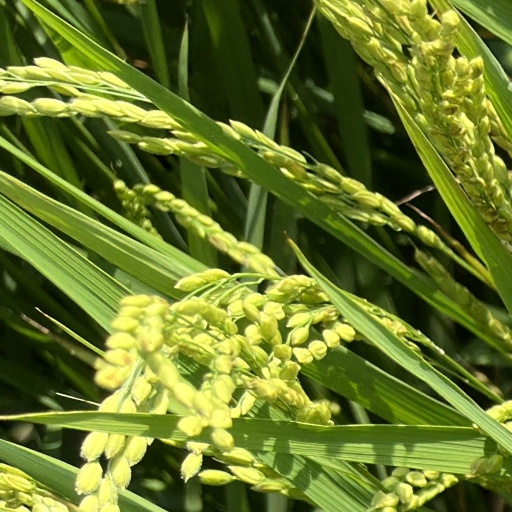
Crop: rice